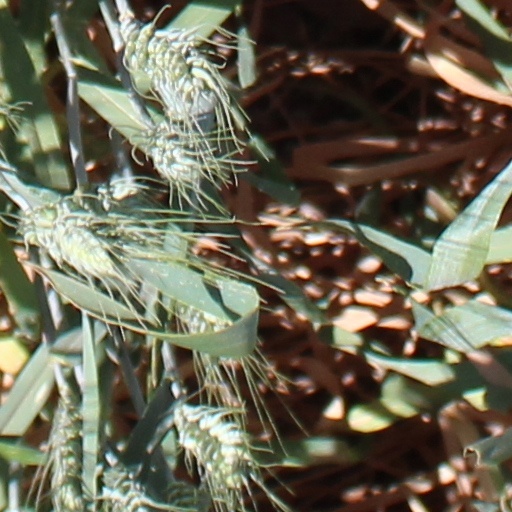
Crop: wheat